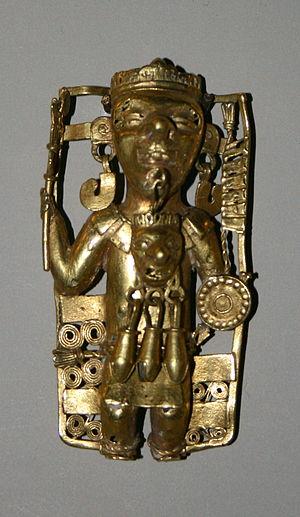
Les Mixtèques constituent un peuple indigène de Mésoamérique dont les descendants habitent toujours les États de Oaxaca, de Guerrero et de Puebla. Cette aire culturelle, dont l'unité est linguistique, est connue sous le nom de La Mixteca.